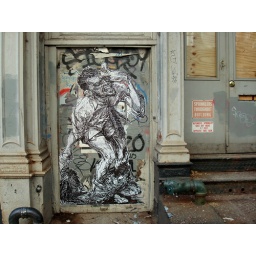
Woodcut on paper pasted on wall by street artist ELBOW-TOE.